Un giorno di regno

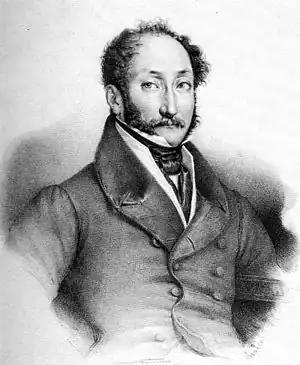
Felice Romani, librettist of the opera

The Polish monarch, King Stanisław Leszczyński, a historical figure during the War of Succession, lost his throne after the Saxon invasion at the Battle of Poltava in 1709. He regained it in 1733, but was again deposed in 1736 and went into exile in France. The opera is set in 1733 when Stanislaw returned to Poland leaving a French officer, the Cavaliere di Belfiore, to impersonate him in France.